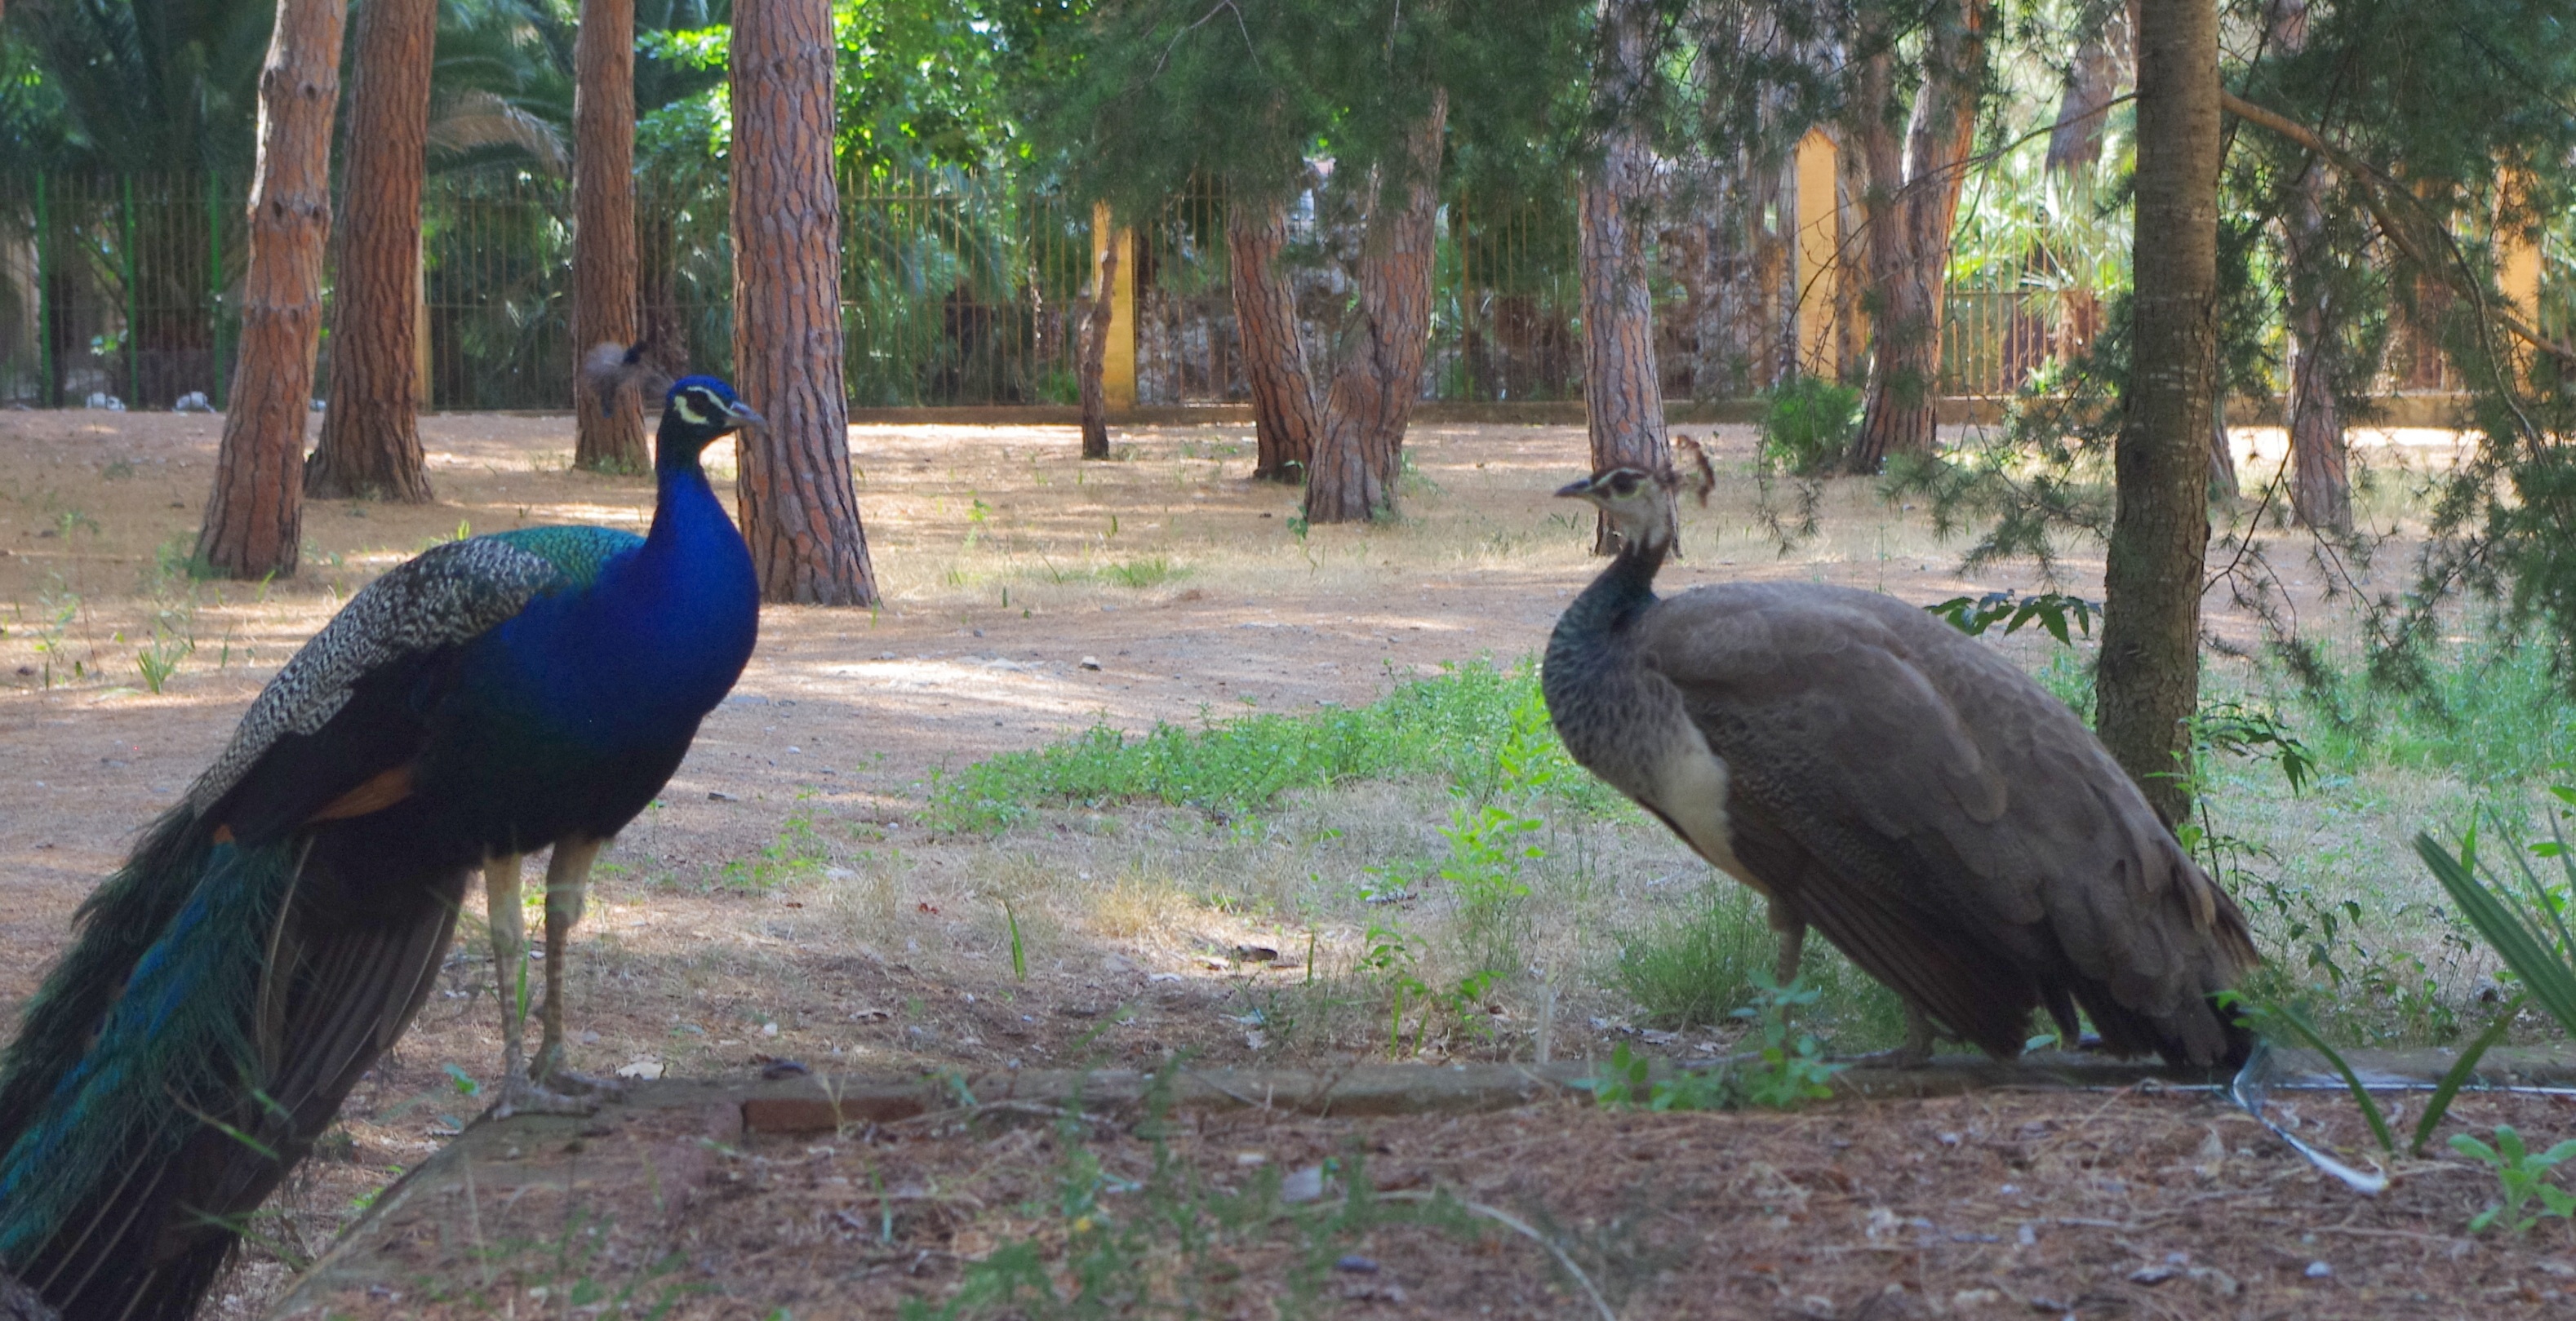
bird, wildlife, zoo, fauna, emu, ratite, flightless bird, cassowary